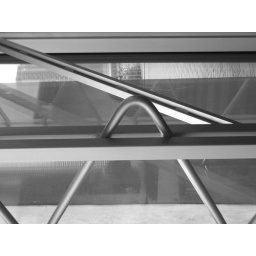
Playing around with black and white in my favorite UO building.